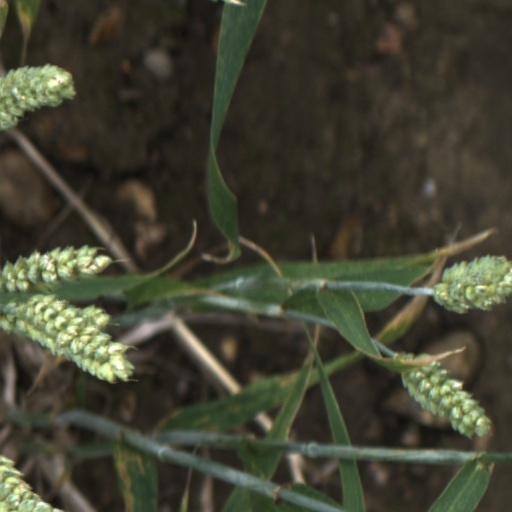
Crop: wheat